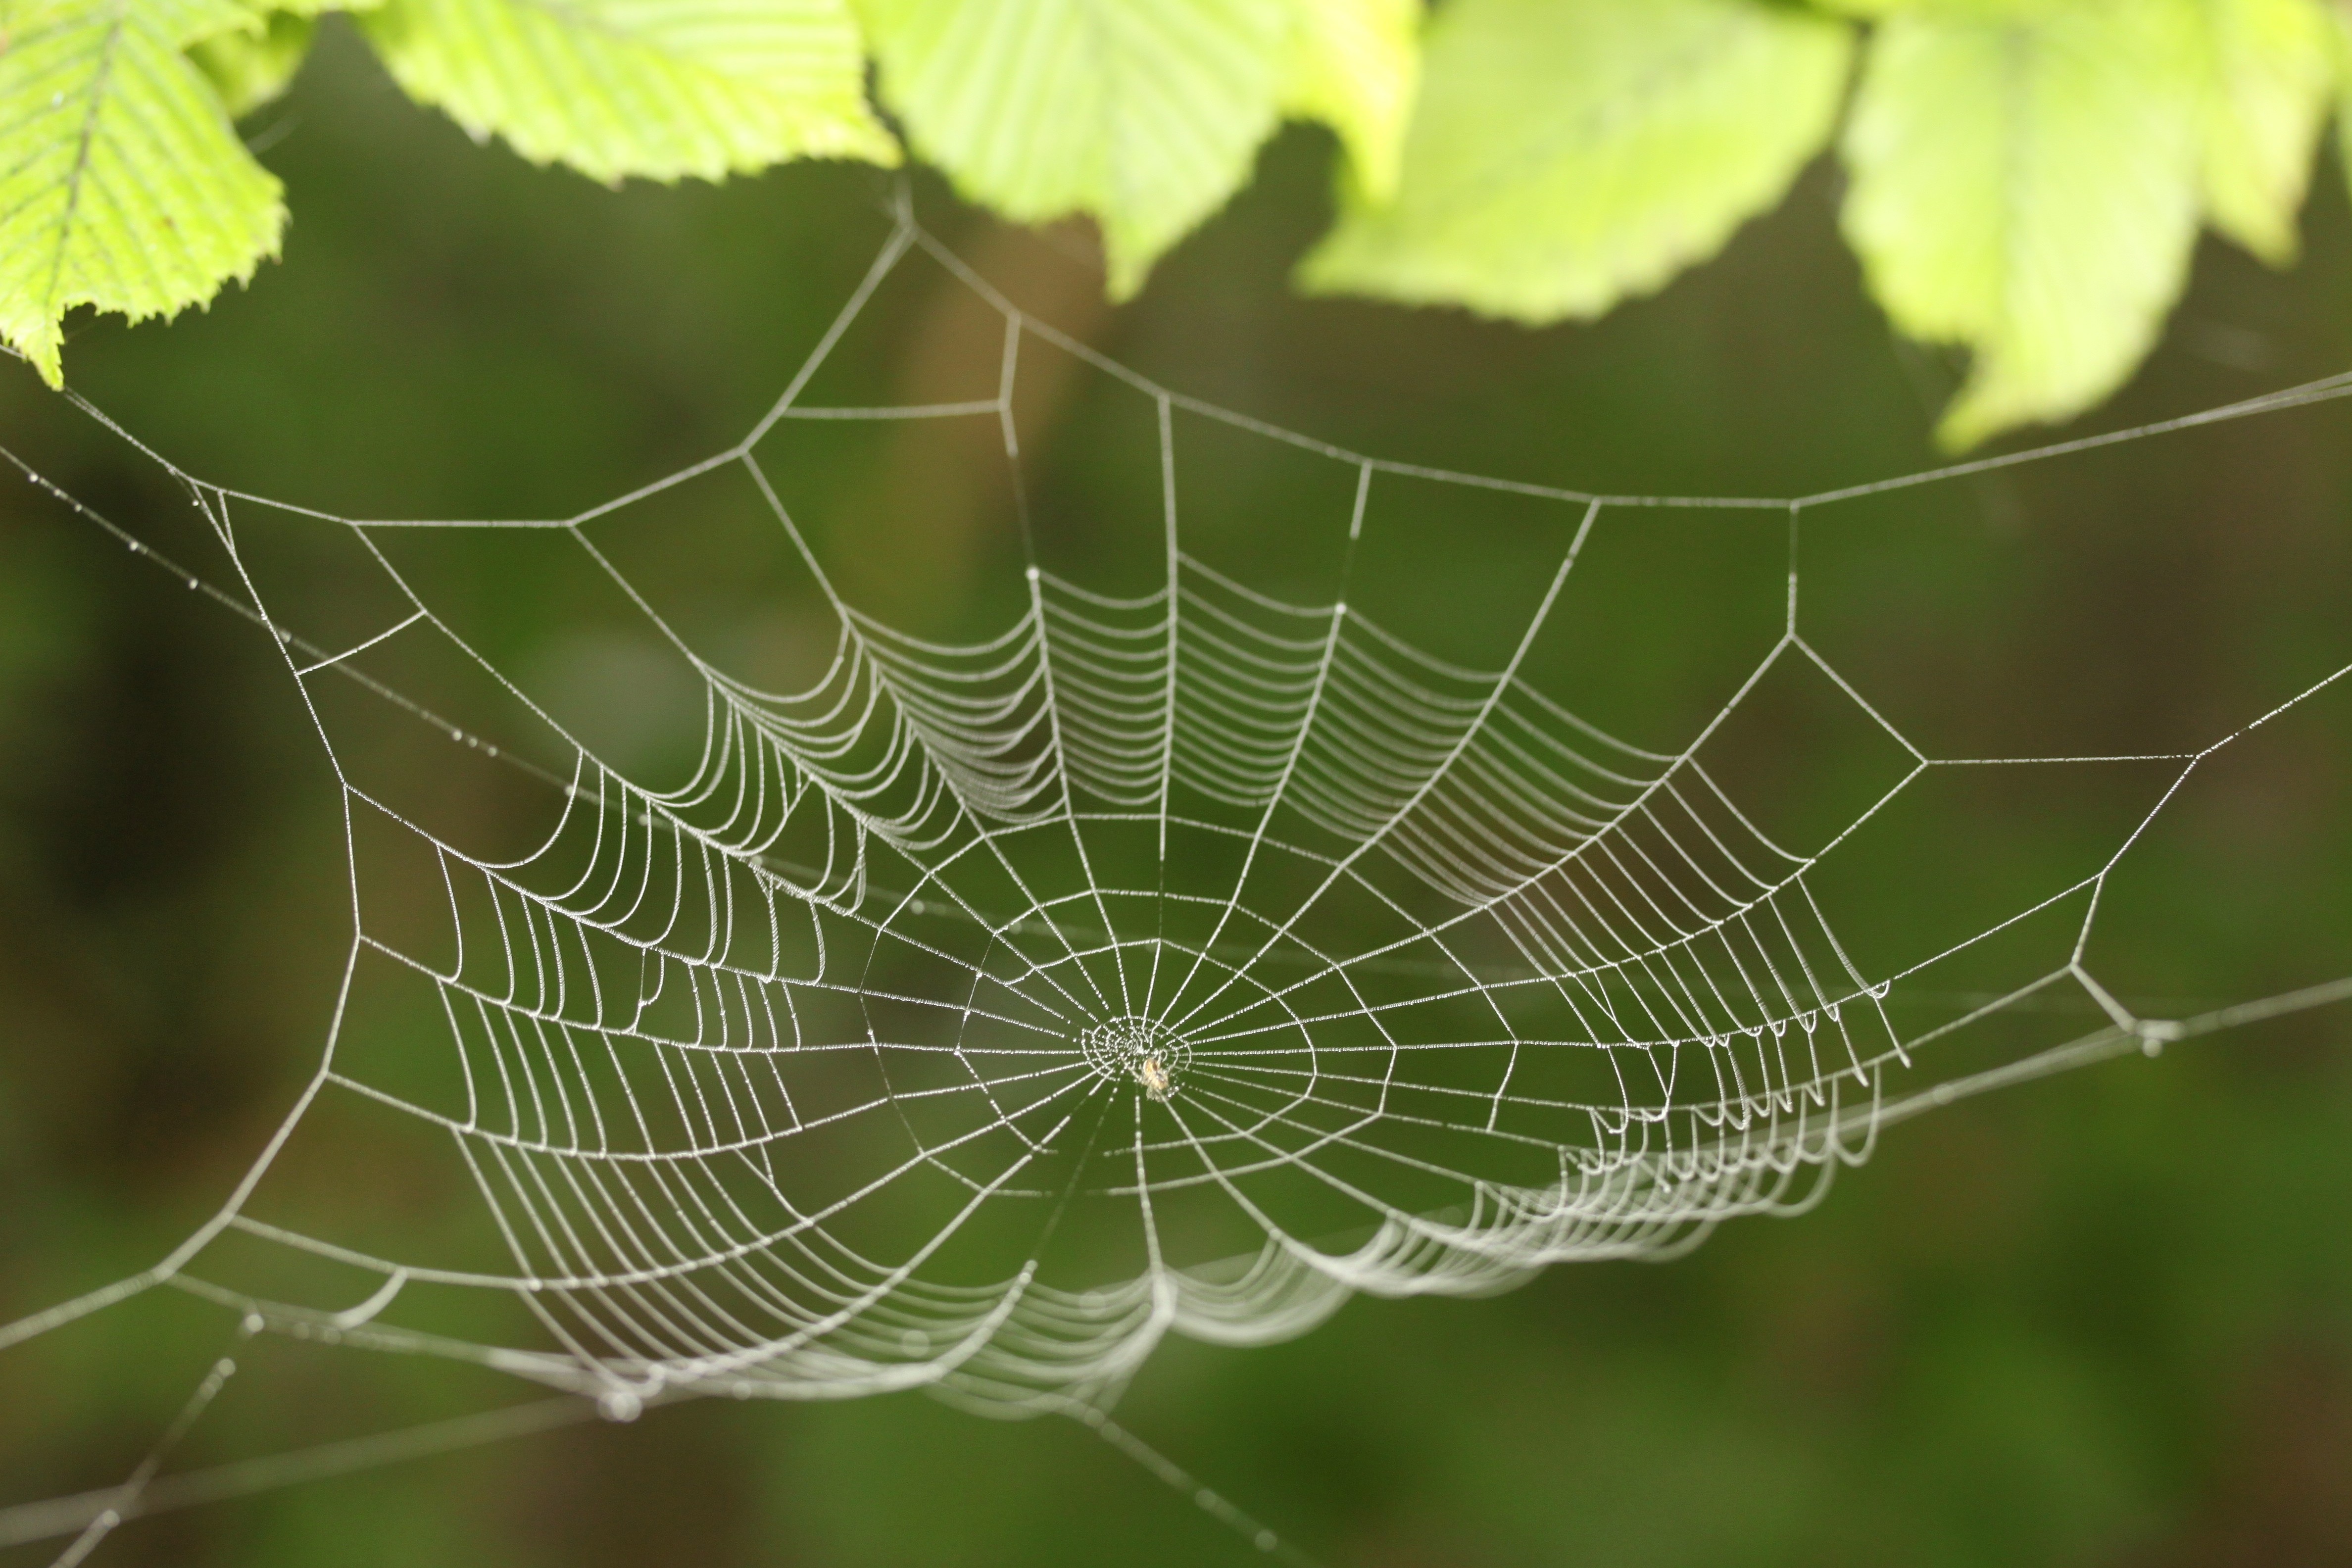
nature, dew, leaf, ripe, green, insect, close, fauna, material, morning dew, invertebrate, spider web, cobweb, close up, spider, dewdrop, arachnid, network, moisture, morgentau, macro photography, arthropod, spider web with water beads, european garden spider, araneus, plant stem, orb weaver spider